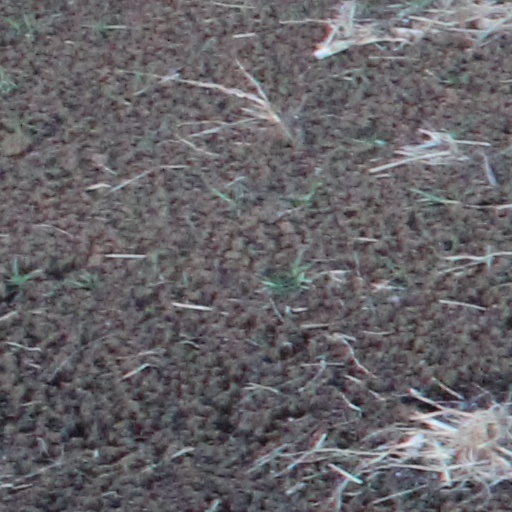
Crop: wheat